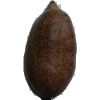
Label: nut_pecan